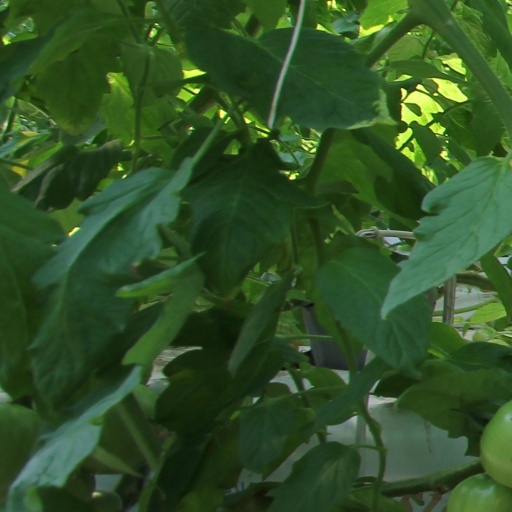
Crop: tomato